Salina, Kansas

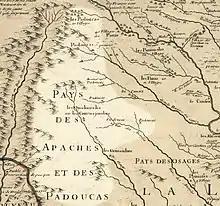
In the early 1700s, French traders mapped a Kansa village at the area which became Salina.

Shortly prior to European colonization of the area in the early 1700s, the site that would become Salina was located within the western territory of the Kansa people. Claimed first by France as part of Louisiana and later acquired by the United States with the Louisiana Purchase in 1803, it was within the area organized by the U.S. as Kansas Territory in 1854. The French traders who mapped the forks of "les Grande Riviere des Cansez", located the western village of "les Cansez" at the general confluence of the Smoky Hill, Saline, and Solomon Rivers with villages of the Paducas tribe just to the west on heads of those streams.